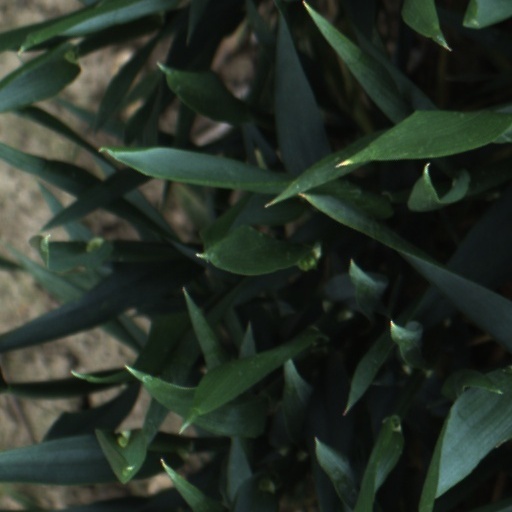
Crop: wheat